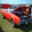
Label: automobile